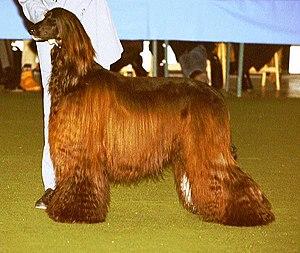
Le lévrier afghan est une race canine originaire d'Afghanistan. La Fédération cynologique internationale le reconnaît sous le nom de lévrier afghan. Il est classé dans les chiens du groupe 10, section 1, lévriers à poil long ou frangé, standard nᵒ 228.